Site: brandenburg
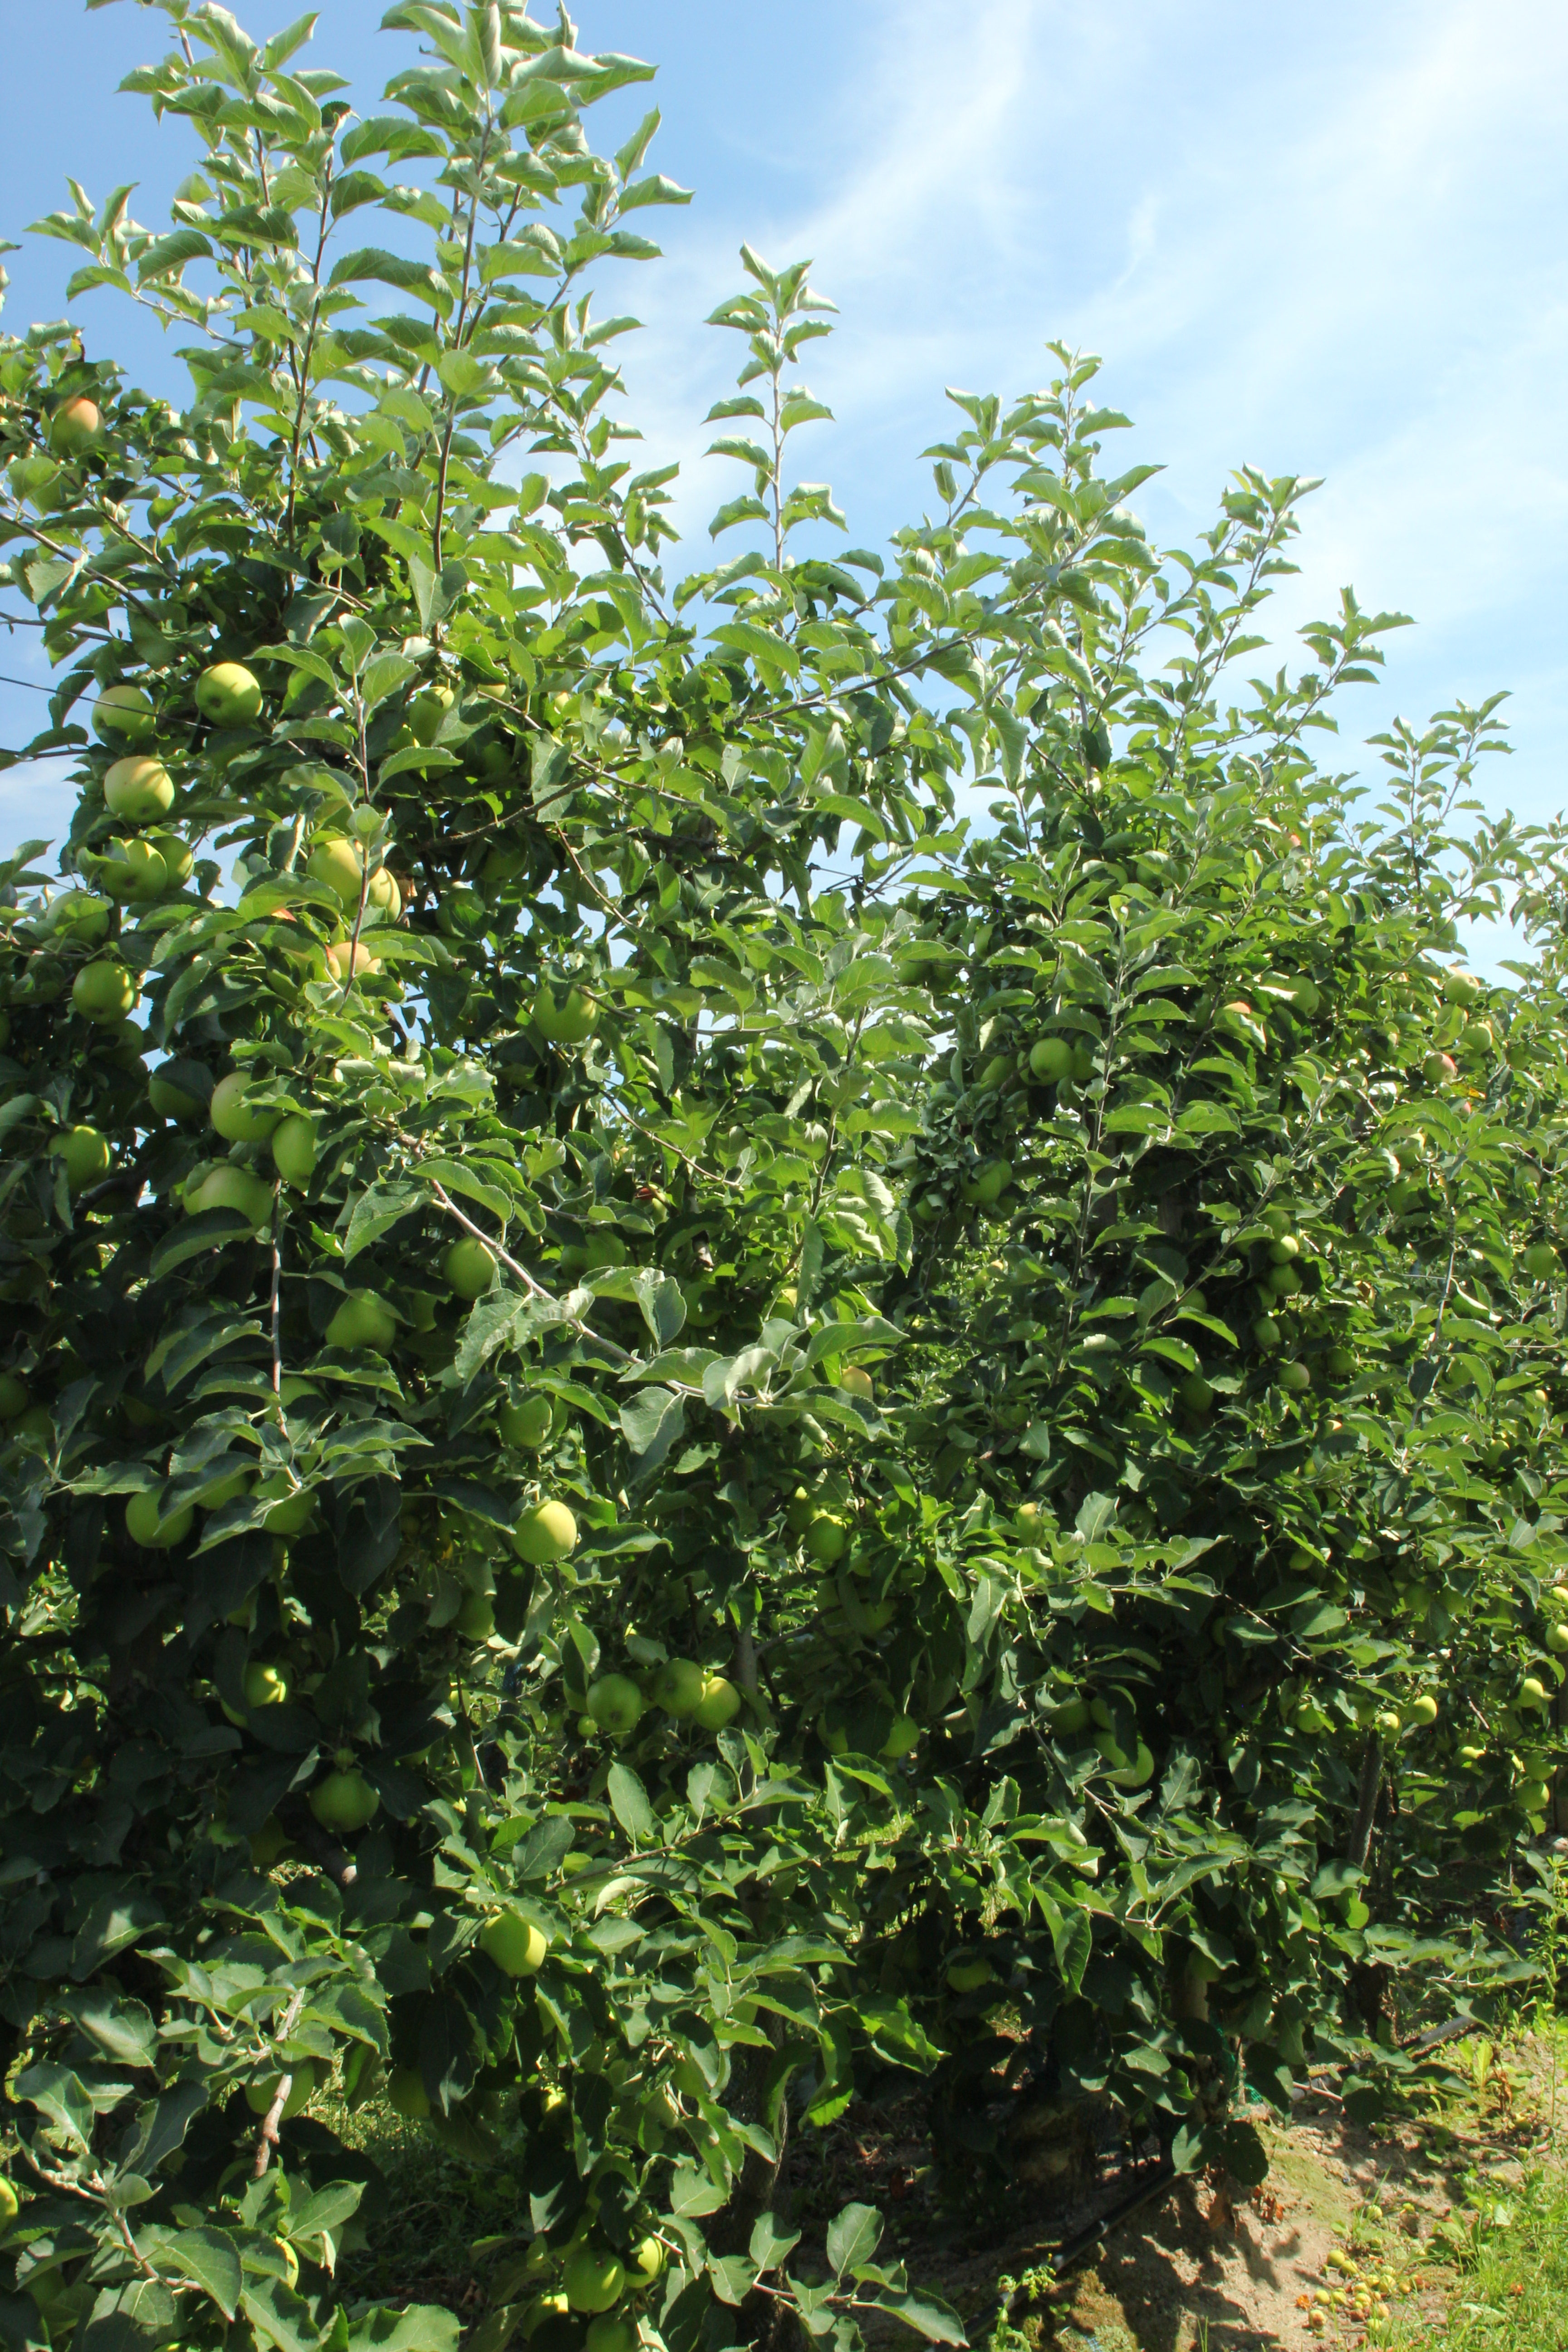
Growth stage (BBCH 77): Development of fruit